Census in Peru

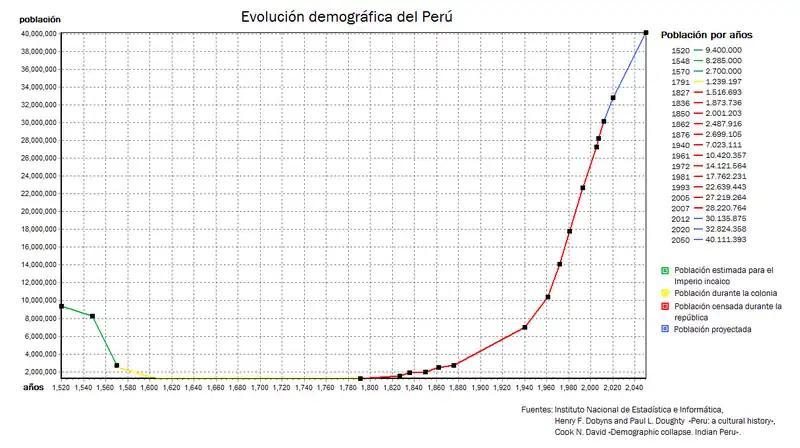
Demographic evolution of Peru

A census in Peru is the enumeration of the Peruvian population made by the Peruvian government. By law ("Law Nº 13248") a population and household census has to be executed every ten years. The latest census was held in 2017.